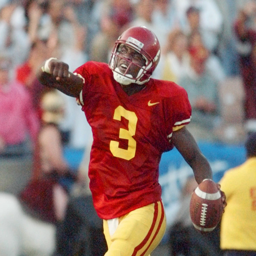
white , was twice recognized as a consensus first - team selection .